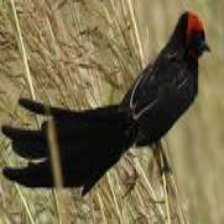
Species: FAN TAILED WIDOW
Scientific name: EUPLECTES AXILLARIS